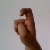
The image shows a hand gesture representing the letter 'X' in Indian Sign Language.